Road Island Diner

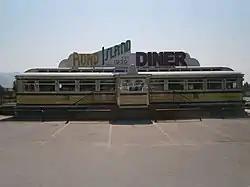

The Road Island Diner is a rare classic Streamline Moderne 60' x 16' Art Deco diner car restaurant located in the remote mountain city of Oakley, Utah, in the United States. It was prefabricated as diner # 1107 in 1939 at the Elizabeth, New Jersey, factory of the Jerry O'Mahony Diner Company.